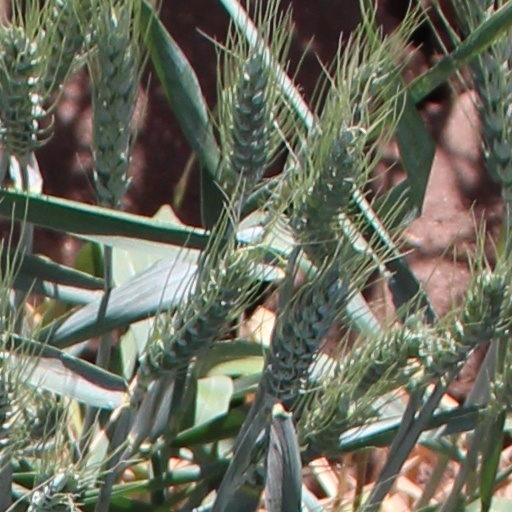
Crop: wheat